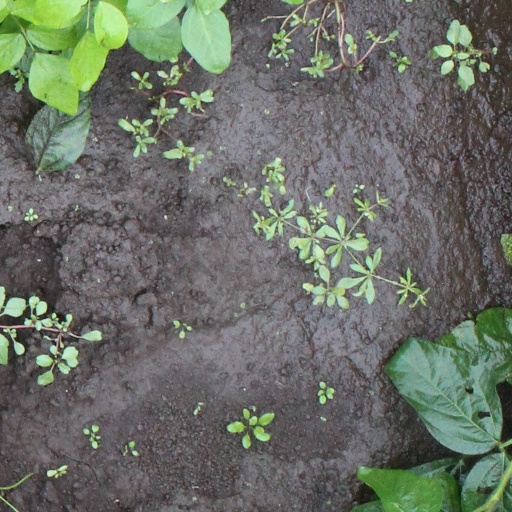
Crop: soybean